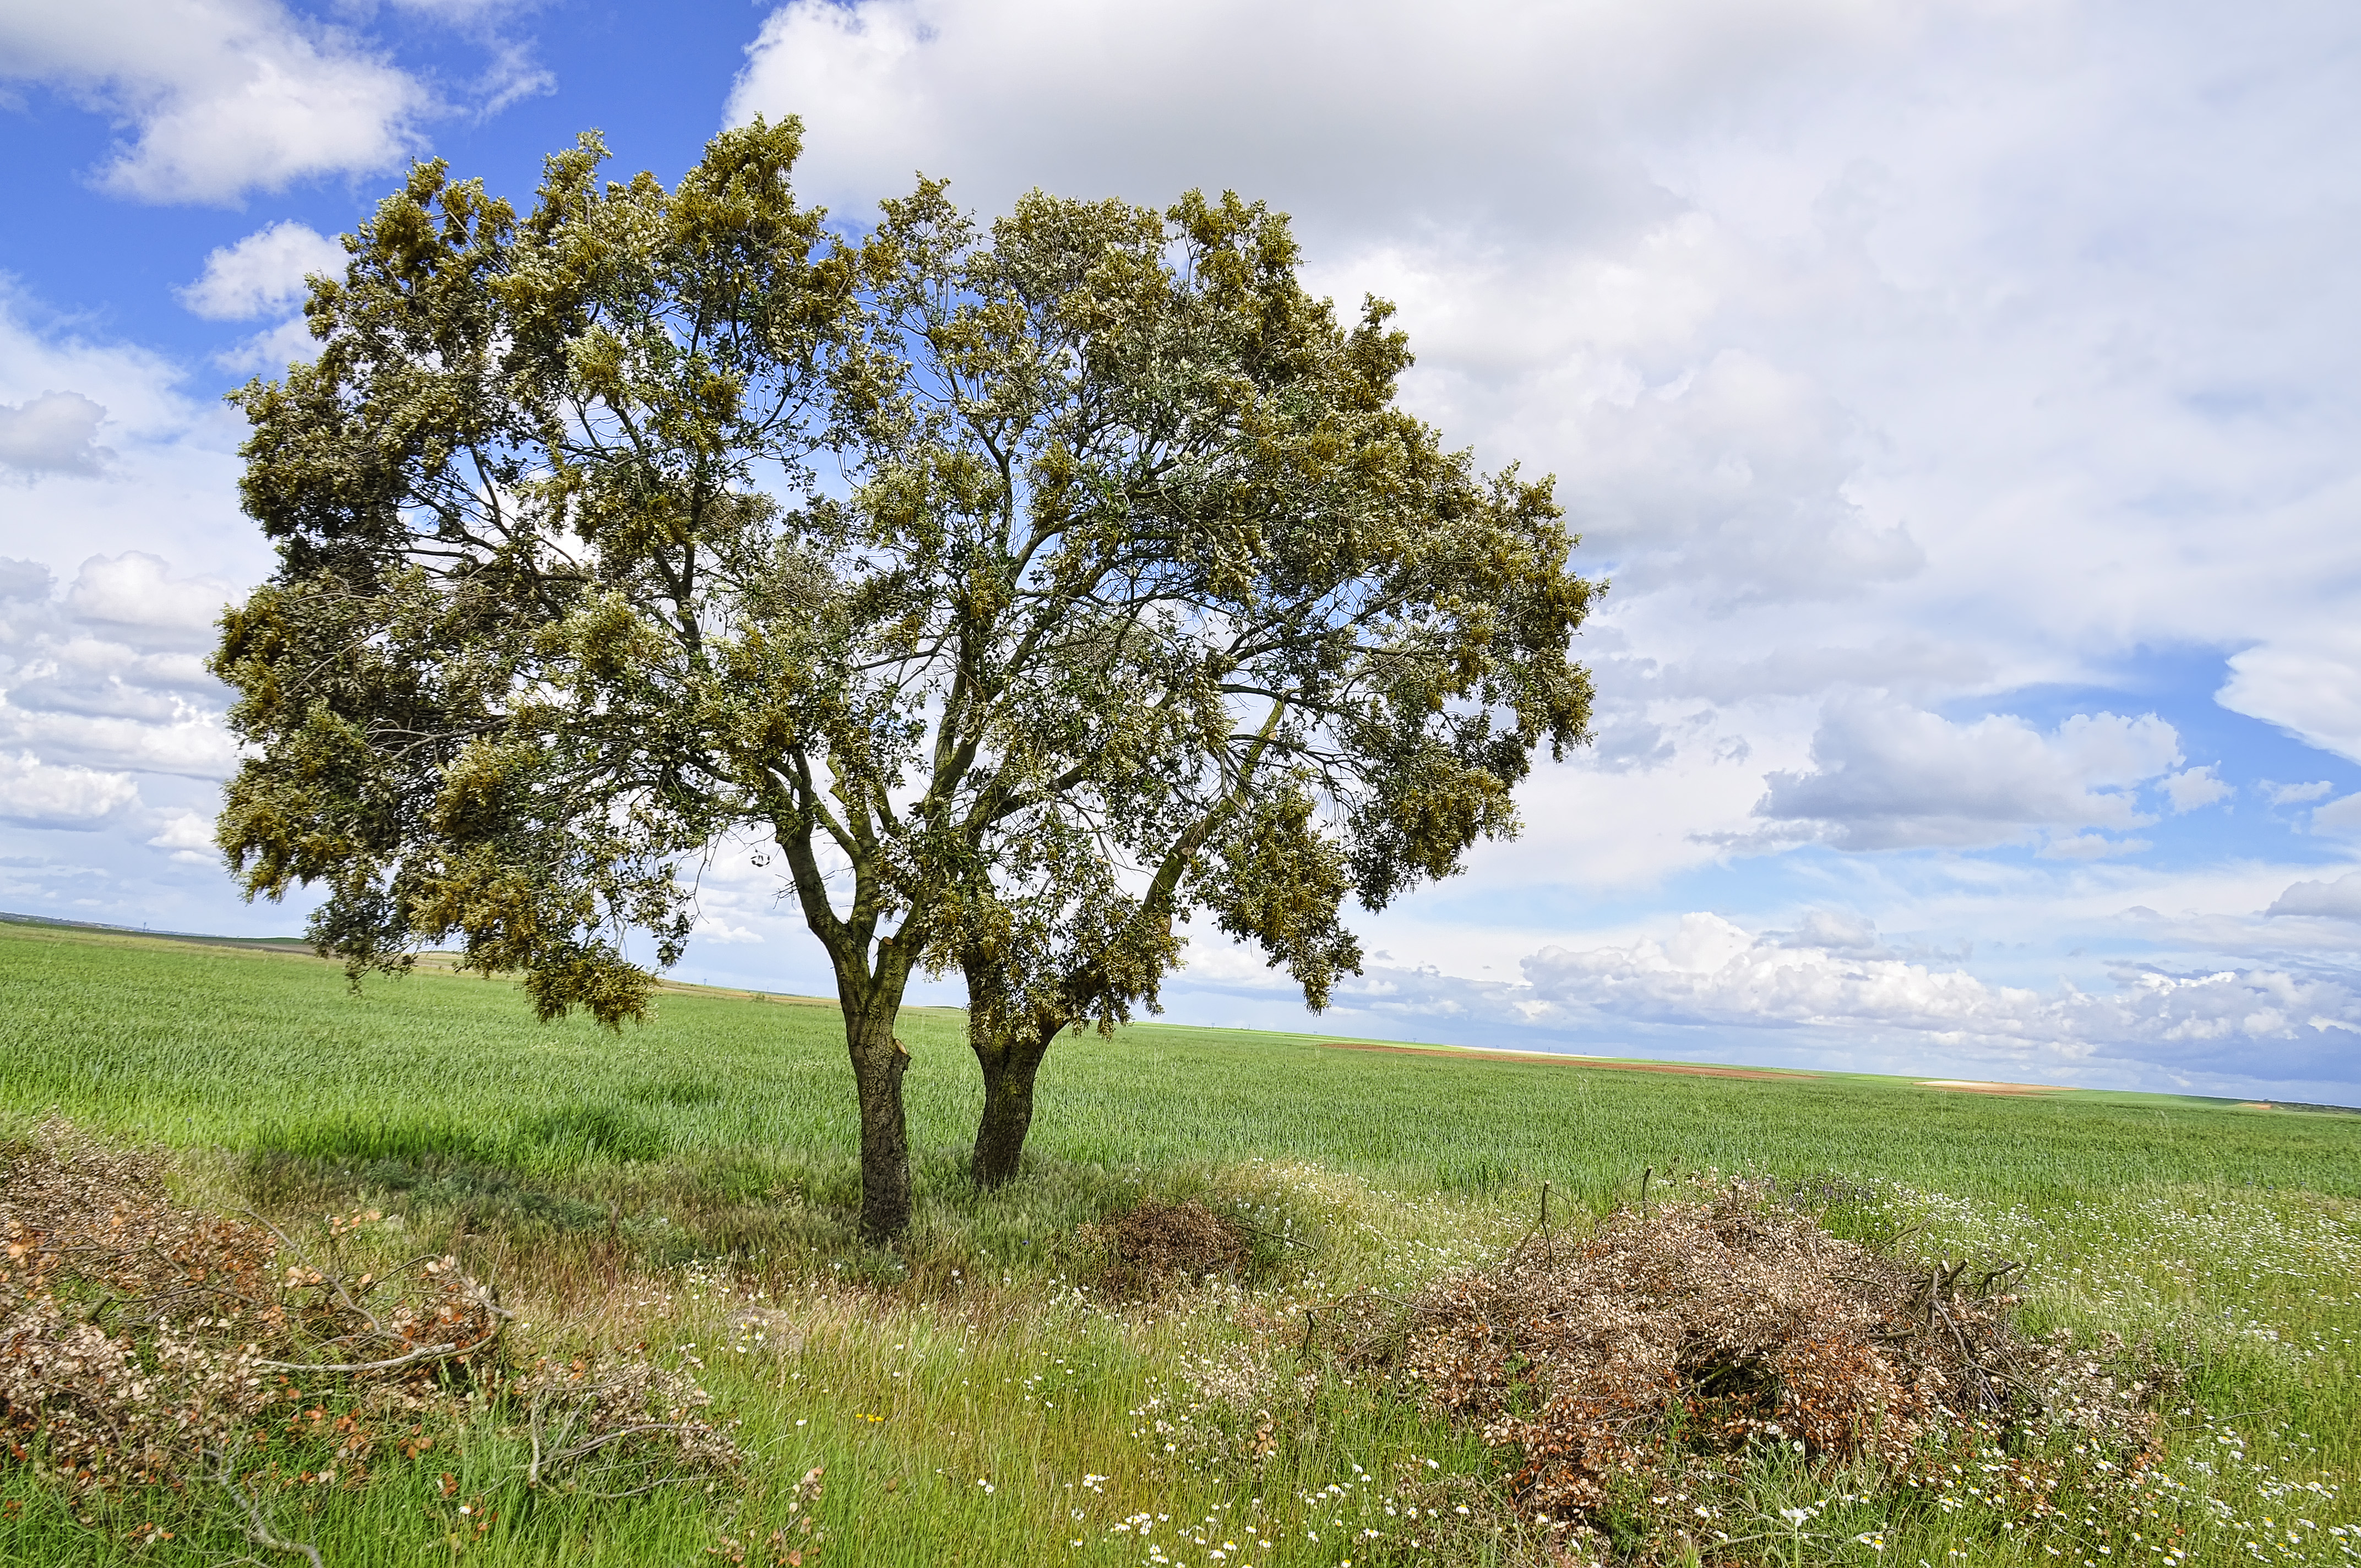
landscape, tree, nature, grass, horizon, plant, sky, field, meadow, prairie, hill, flower, green, pasture, autumn, nikon, savanna, plain, spain, grassland, naturaleza, nubes, salamanca, castilla, arboles, leon, habitat, ecosystem, espana, rural area, flowering plant, natural environment, grass family, woody plant, land plant